LGBTQ people in New Zealand

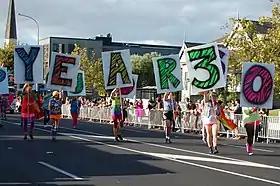
Commemorating the 30th anniversary of Homosexual Law Reform at the 2016 Auckland Pride Parade

Today, New Zealanders are generally accepting of gays and lesbians, although some homophobia is present. Same-sex partners are accepted as the equivalent of heterosexual couples for immigration and most other purposes.